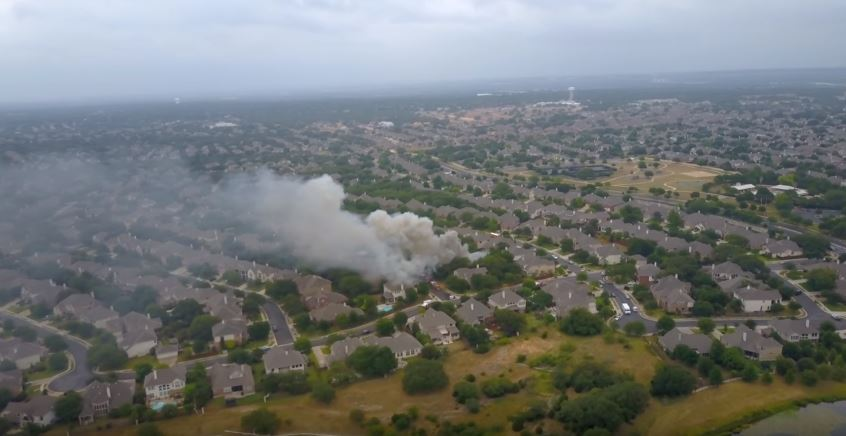
Fire: no
Smoke: yes